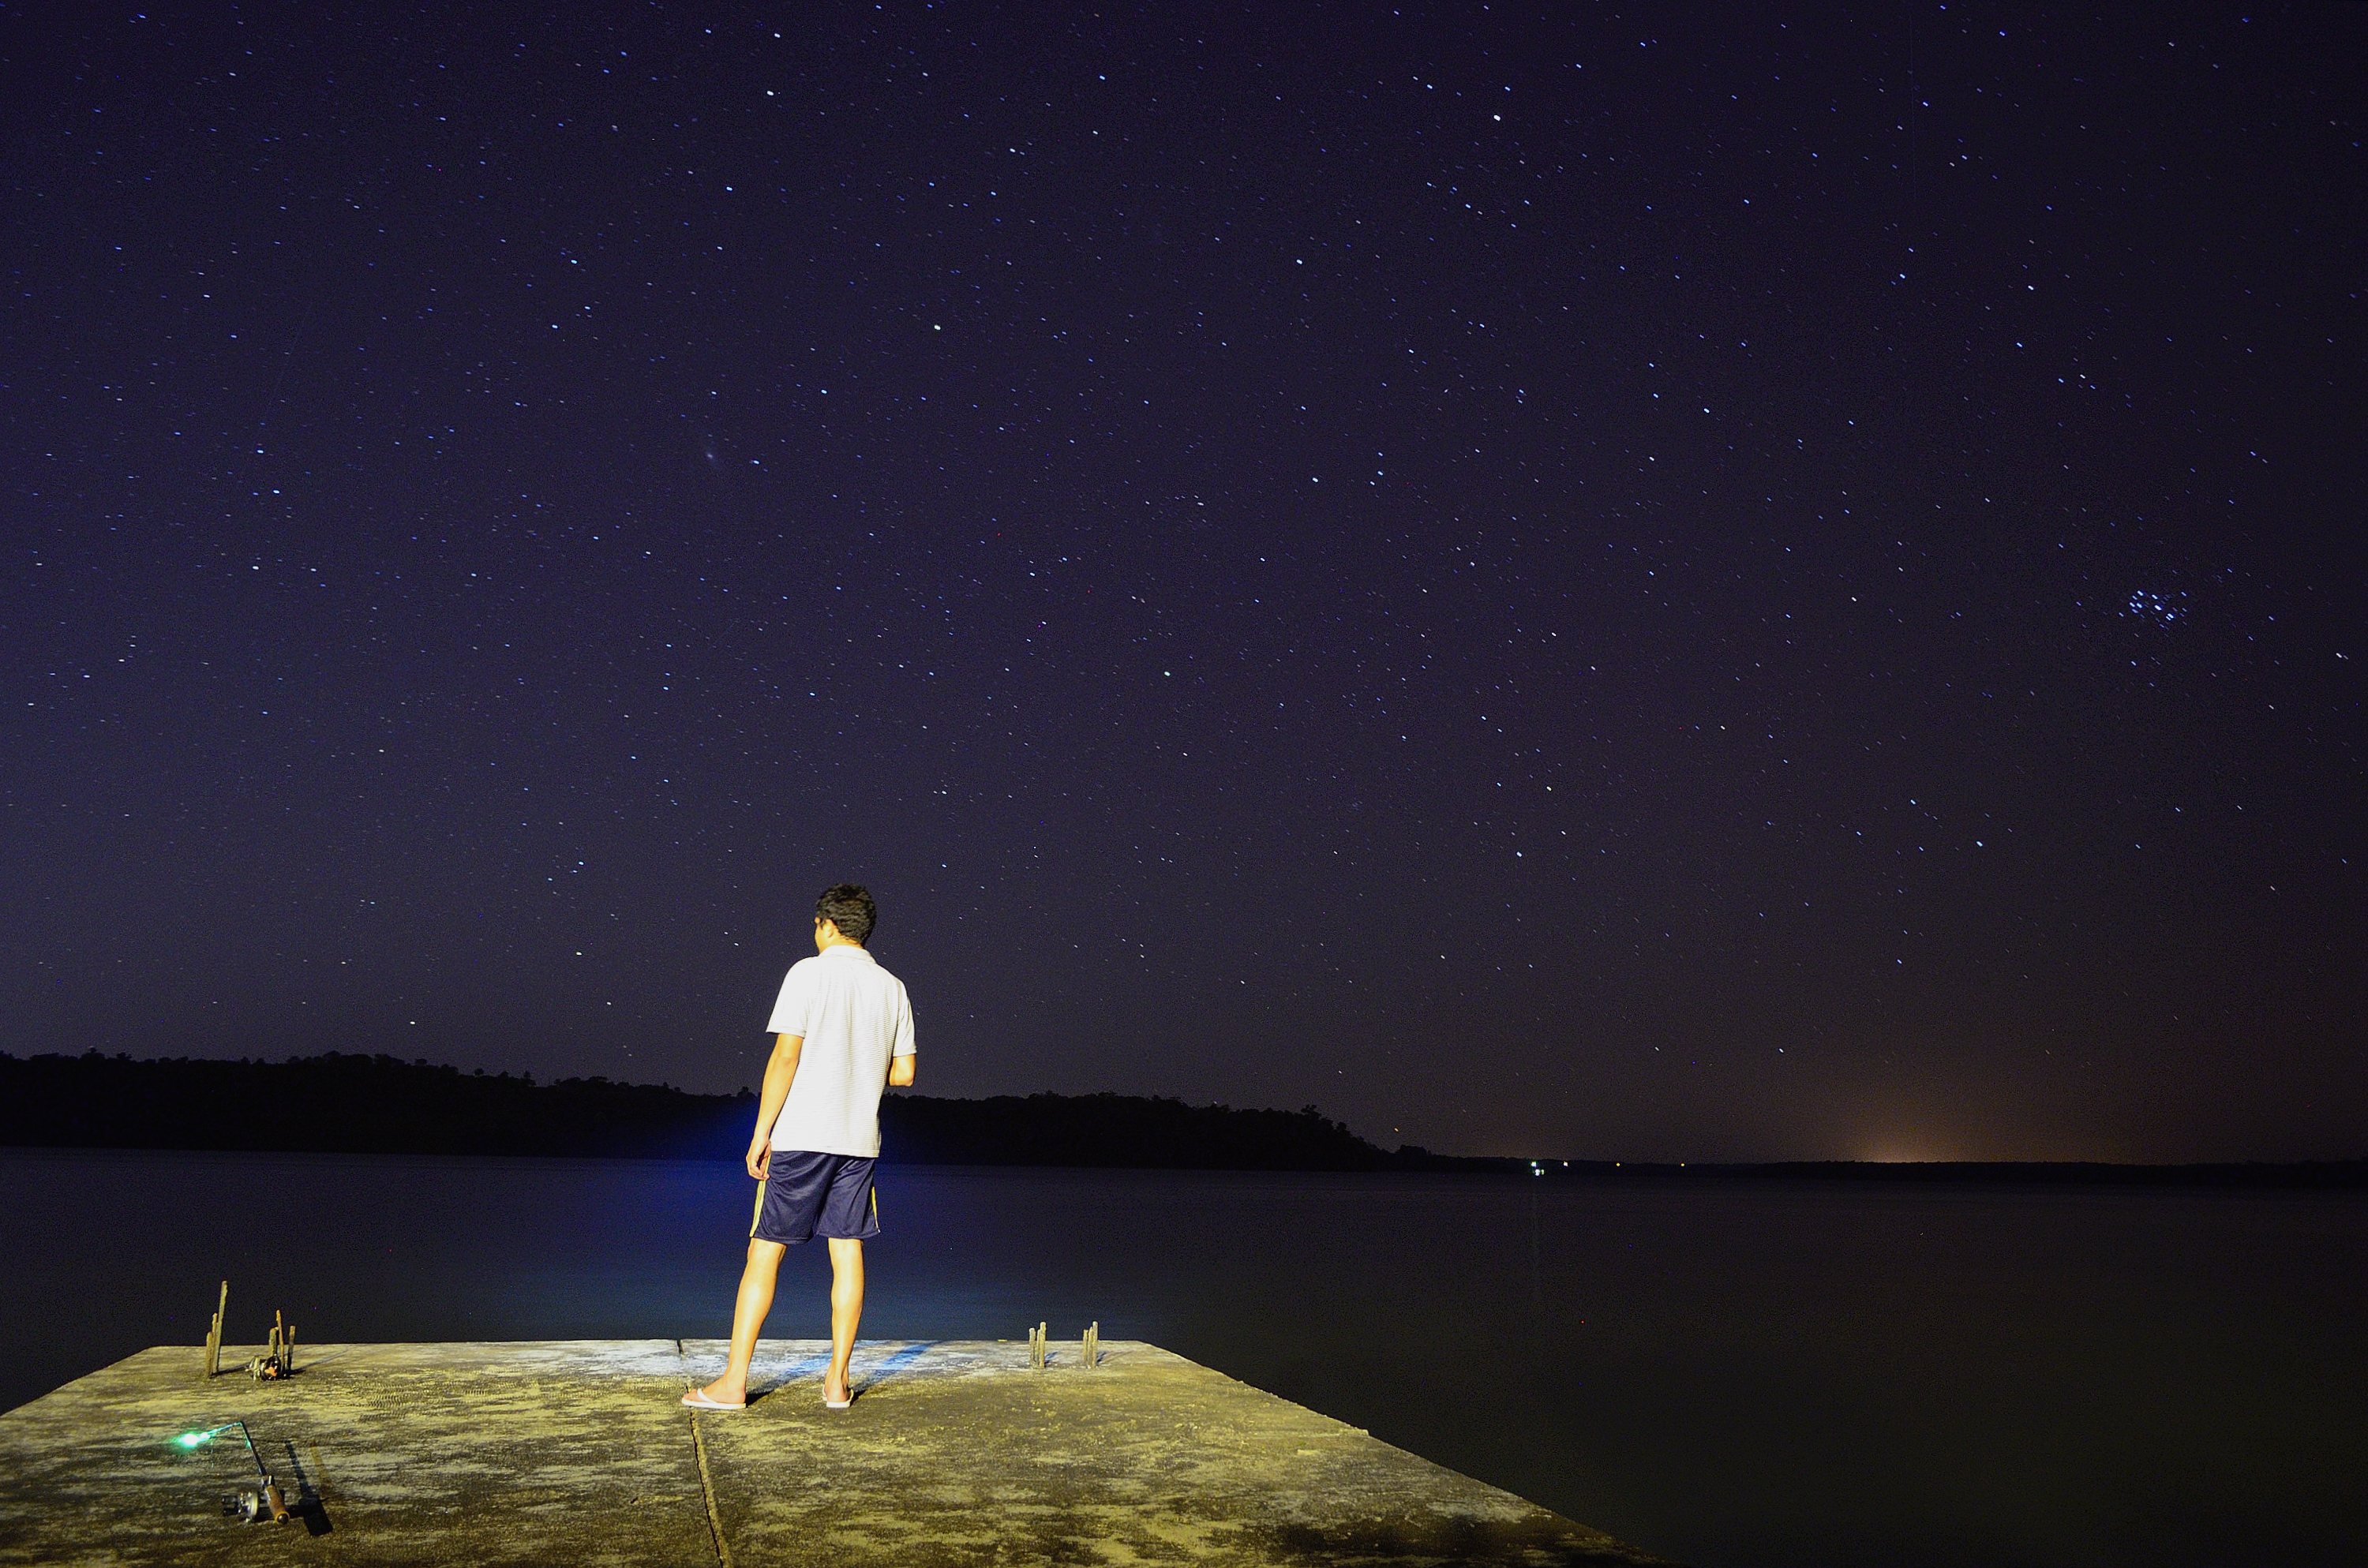
horizon, light, sky, night, star, atmosphere, dusk, evening, reflection, darkness, moon, aurora, moonlight, astronomy, xiii, lnmas, misiones, candelaria, astronomical object, atmosphere of earth